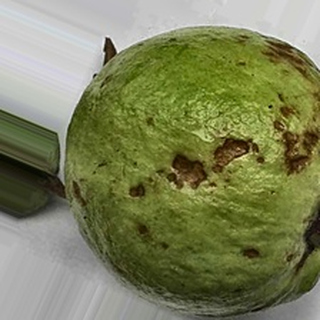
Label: guava_anthracnose